Industry and the Eglinton Castle estate

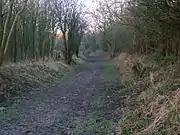
A section of old railway trackbed at Corsehillhead looking towards the Bannoch Road

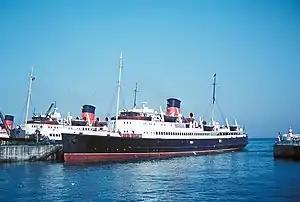
Ardrossan harbour with Isle of Man steamers in 1961

The Ardrossan and Johnstone Railway was built by the Glasgow, Paisley and Johnstone Canal company as a waggonway between Ardrossan harbour and Kilwinning which opened in 1831. It was initially built to the Scotch gauge of and was worked by horses. It had a passenger services worked by a carriages, which held 24 passengers; 16 inside and 8 outside. The long Doura branch left the main line north of Stevenston (Dubbs Junction) and ran east (past where the Glasgow, Paisley, Kilmarnock and Ayr Railway later crossed over it) to a bridge crossing the River Garnock just before the Dirrans sawmill. From there it ran northeast (on an embankment beside Bannoch Road) to reach the Doura pit.